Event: Ecuador Earthquake
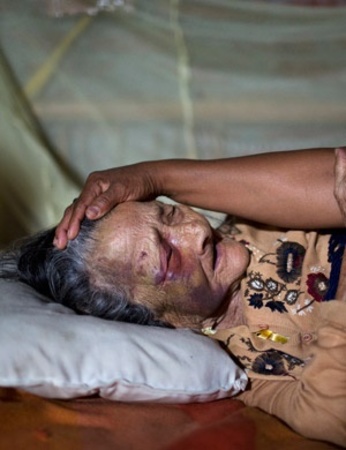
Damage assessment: no_damage